A Flat for Three

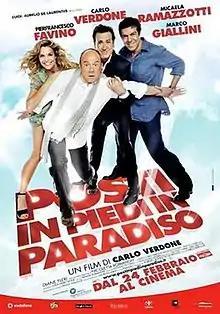

A Flat for Three (Italian: Posti in piedi in paradiso) is a 2012 Italian comedy film directed by Carlo Verdone. The film won three Nastro d'Argento Awards, for best comedy film, best actress (Micaela Ramazzotti) and best supporting actor (Marco Giallini). The film was a box office success, grossing over 9 million euros.